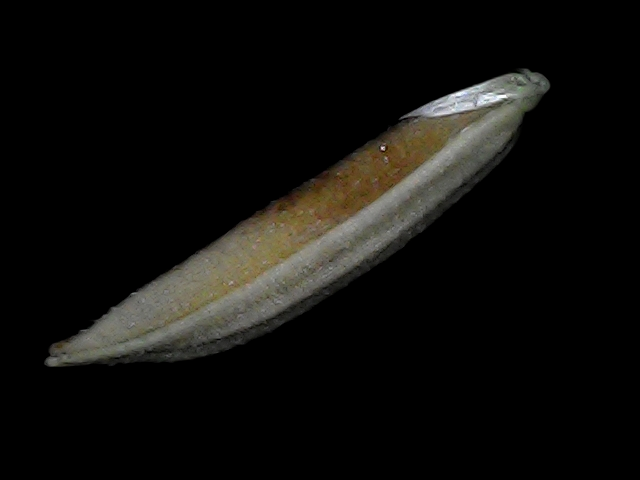
Rice variety: Bd57